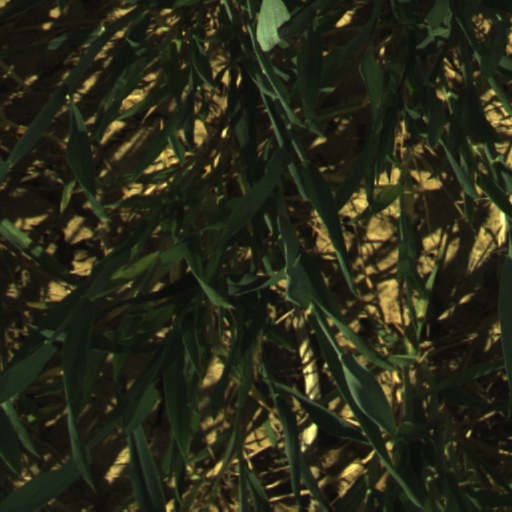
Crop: wheat